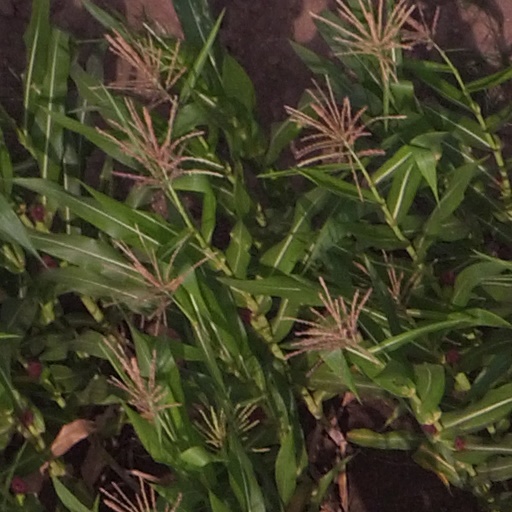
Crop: maize; corn